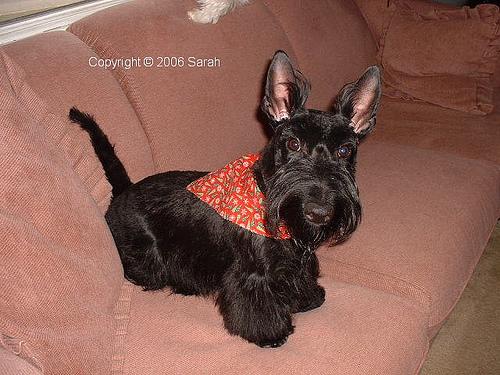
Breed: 206-n000037-Scotch_terrier